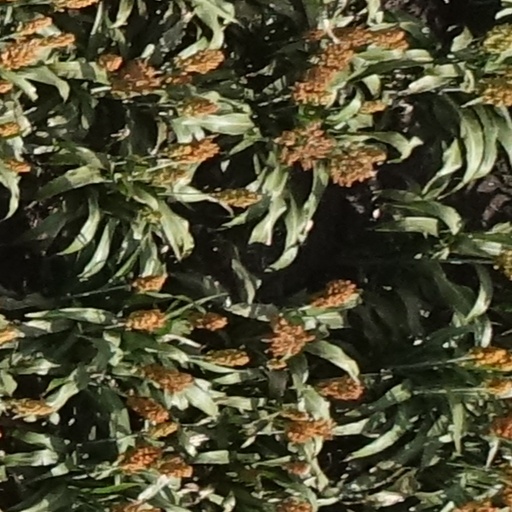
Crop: sorghum